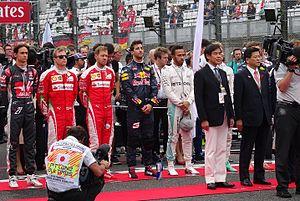
Le Grand Prix automobile du Japon 2016, disputé le 9 octobre 2016 sur le circuit de Suzuka, est la 952ᵉ épreuve du championnat du monde de Formule 1 courue depuis 1950. Il s'agit de la trente-deuxième édition du Grand Prix du Japon comptant pour le championnat du monde de Formule 1, la vingt-huitième disputée à Suzuka et de la dix-septième manche du championnat 2016.
Le championnat du monde de Formule 1 2016, 67ᵉ édition du championnat du monde de Formule 1, débute le 20 mars 2016 à Melbourne en Australie, s'achève le 27 novembre 2016 à Abou Dabi aux Émirats arabes unis et comporte vingt-et-un Grands Prix. Il marque notamment les débuts de l'écurie américaine, Haas F1 Team et le retour de Renault en tant que constructeur, après le rachat de Lotus. Le Grand Prix d'Europe, absent depuis 2012, fait son retour au calendrier le 19 juin 2016 sur le circuit urbain de Bakou, tout comme le Grand Prix d'Allemagne qui n'avait pas été couru en 2015. À deux semaines du premier Grand Prix à Melbourne, un nouveau format « éliminatoire » pour les qualifications est adopté, puis abandonné au bout de deux Grand Prix en faveur d'un retour à la formule utilisée jusqu'en 2015. Le calendrier 2016 est le plus chargé du championnat du monde de Formule 1 depuis sa création en 1950 avec vingt-et-une courses au programme.